Vice presidency of John Adams

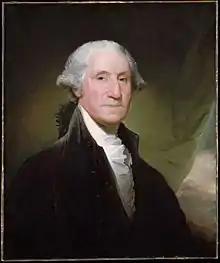
"Portrait of George Washington" by Gilbert Stuart, 1795. Washington rarely consulted Vice President Adams, who often felt marginalized and overshadowed by Washington's prestige.

The sole constitutionally prescribed responsibility of the vice president is to preside over the U.S. Senate, where they were empowered to cast a tie-breaking vote. Early in his term, Adams became deeply involved in a lengthy Senate controversy over the official titles for the president and executive officers of the new government. Although the House agreed that the president should be addressed simply as "George Washington, President of the United States", the Senate debated the issue at some length. Adams favored the style of "Highness" (as well as the title of "Protector of Their [the United States'] Liberties") for the president. Some senators favored a variant of "Highness" or the lesser "Excellency". Anti-federalists in the Senate objected to the monarchical sound of them all; Jefferson described them as "superlatively ridiculous." They argued that these "distinctions," as Adams called them, violated the Constitution's prohibition on titles of nobility. Adams said that the distinctions were necessary because the highest office of the United States must be marked with "dignity and splendor". He was widely derided for his combative nature and stubbornness, especially as he actively debated and lectured the senators. "For forty minutes he harangued us from the chair," wrote Senator William Maclay of Pennsylvania. Maclay became Adams's fiercest opponent and repeatedly expressed personal contempt for him in public and private. He likened Adams to "a monkey just put into breeches." Ralph Izard suggested that Adams be referred to as "His Rotundity," a joke which soon became popular. On May 14, 1789, the Senate decided that the title of "Mr. President" would be used. Privately, Adams conceded that his vice presidency had begun poorly and that perhaps he had been out of the country too long to know the sentiment of the people. Washington quietly expressed his displeasure with the fuss.